42nd Street (musical)

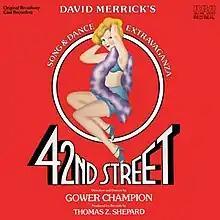
Original Broadway Cast Recording cover

42nd Street is a 1980 stage musical with a book by Michael Stewart and Mark Bramble, lyrics by Al Dubin and Johnny Mercer and music by Harry Warren. The 1980 Broadway production won the Tony Awards for Best Musical and Best Choreography and it became a long-running hit. The show was also produced in London in 1984 (winning the Olivier Award for Best Musical) and its 2001 Broadway revival won the Tony Award for Best Revival.